Terry Silver

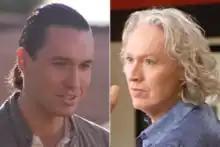
Thomas Ian Griffith as Terry Silver as he appears in "The Karate Kid Part III" (left) and "Cobra Kai" (right).

Terrance "Terry" Silver is a fictional character and one of the main antagonists of "The Karate Kid" media franchise, portrayed by actor and martial artist Thomas Ian Griffith. He was created by American screenwriter Robert Mark Kamen and introduced in the 1989 film "The Karate Kid Part III". Thirty-two years later, Griffith reprised the role in the sequel television series "Cobra Kai", appearing as a main cast member from its fourth season to the sixth and final season.